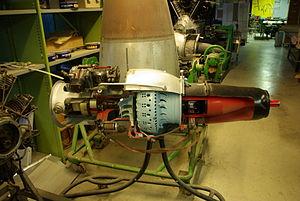
Le Turbomeca Palas est un petit turboréacteur à flux centrifuge français, utilisé pour propulser des avions légers.